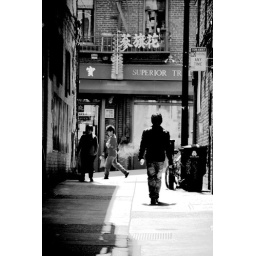
Guy walking, smoking down a ally in china town SF. My FAV black and white i have ever taken.